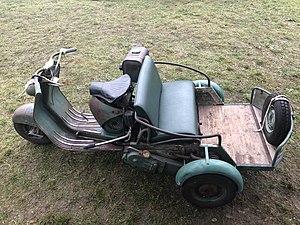
Vespa 1954 triporteur
La Vespa est une ligne de scooters brevetée le 23 avril 1946 par la société Piaggio & Co, S.p.A. Le nom de Vespa, qui signifie « guêpe » en italien, a été choisi par Enrico Piaggio en découvrant le prototype du modèle. Ce deux-roues est par la suite devenu à la fois le symbole de la créativité italienne et un succès commercial, qui se poursuit jusqu'au XXIᵉ siècle qui voit la marque passer, entre 2004 et 2015, de 58 000 scooters vendus à 170 000.
Un triporteur est un véhicule à trois roues destiné au transport des marchandises ou des personnes.